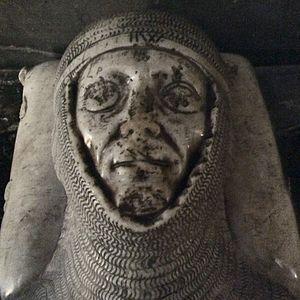
Othon Iᵉʳ de Grandson, né vers 1238 et mort en avril 1328, est un membre de la famille de Grandson.